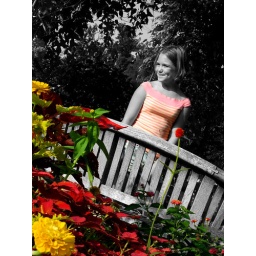
A classic black and white with the colors just being in the flowers and shirt.